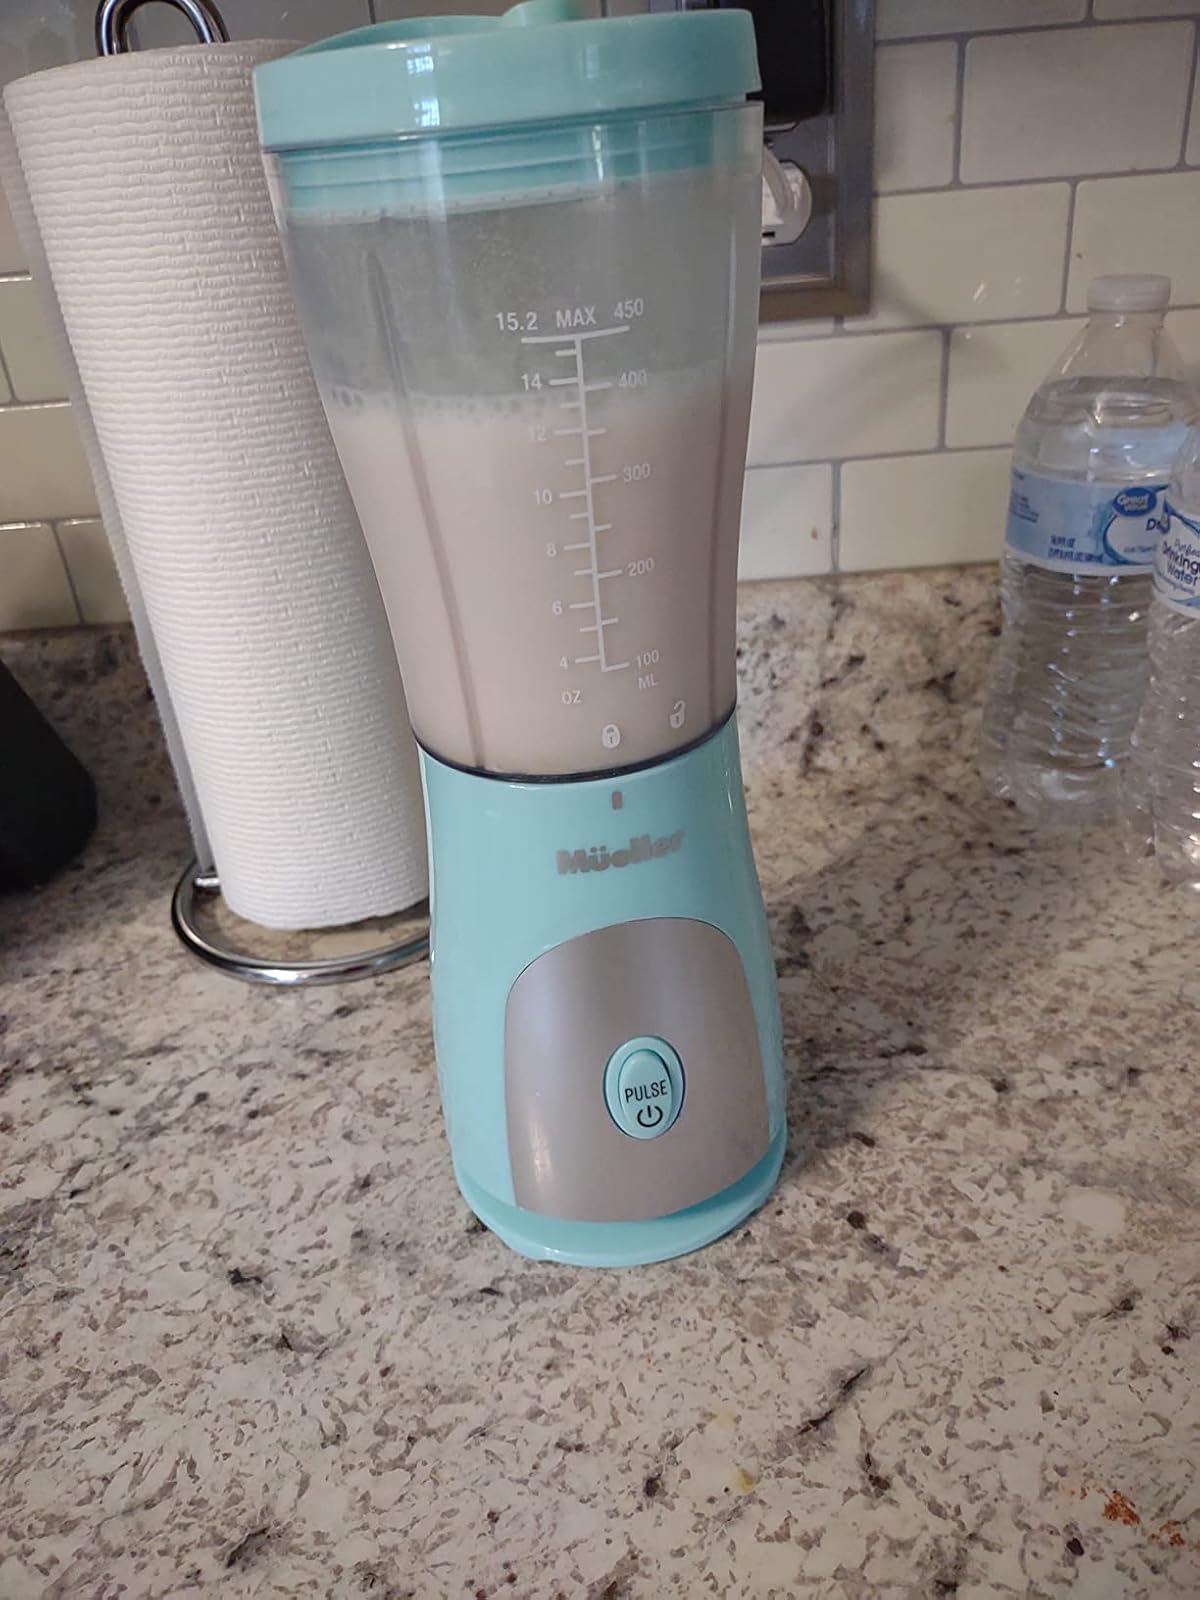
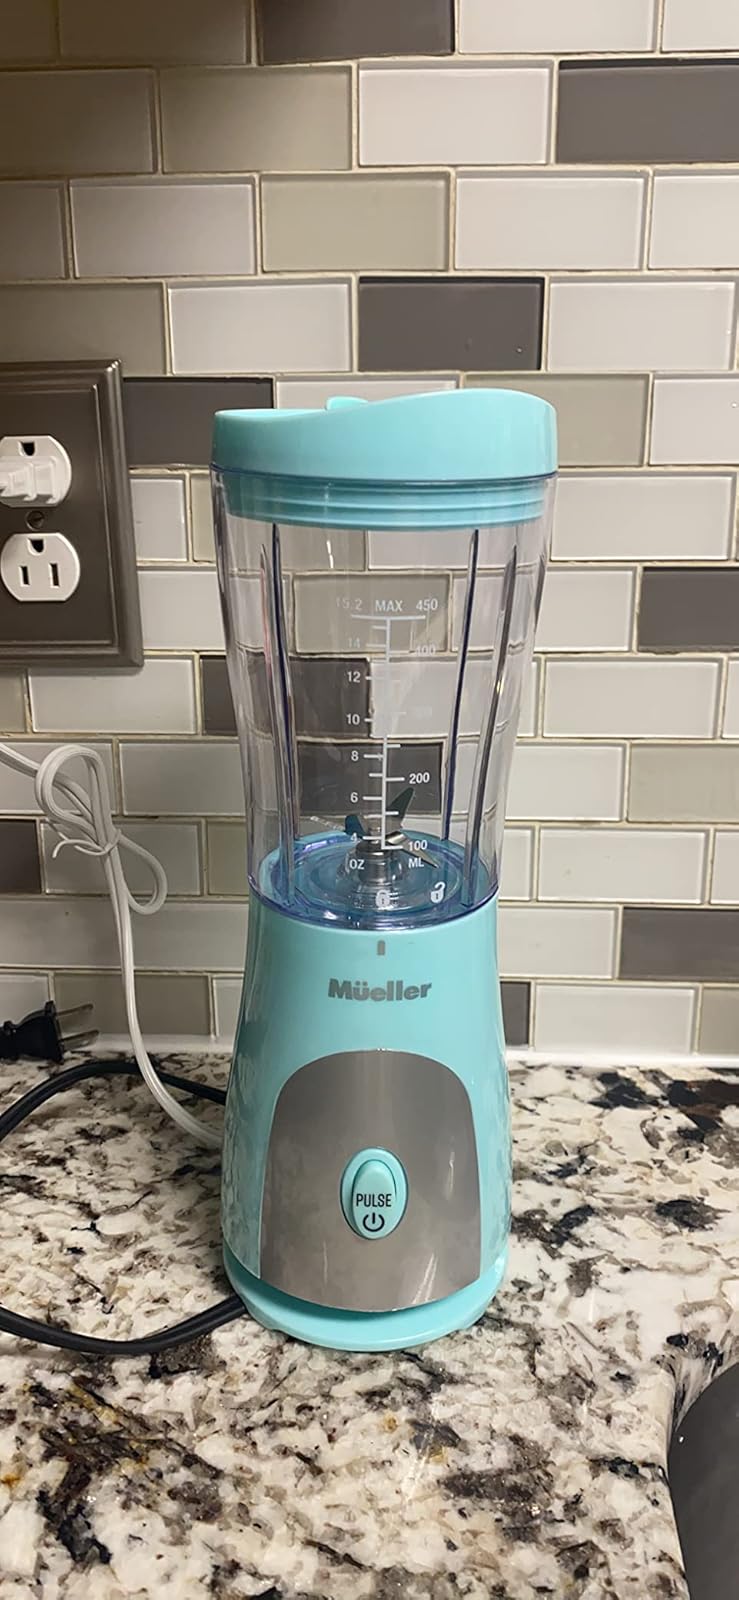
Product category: items_blender
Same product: yes